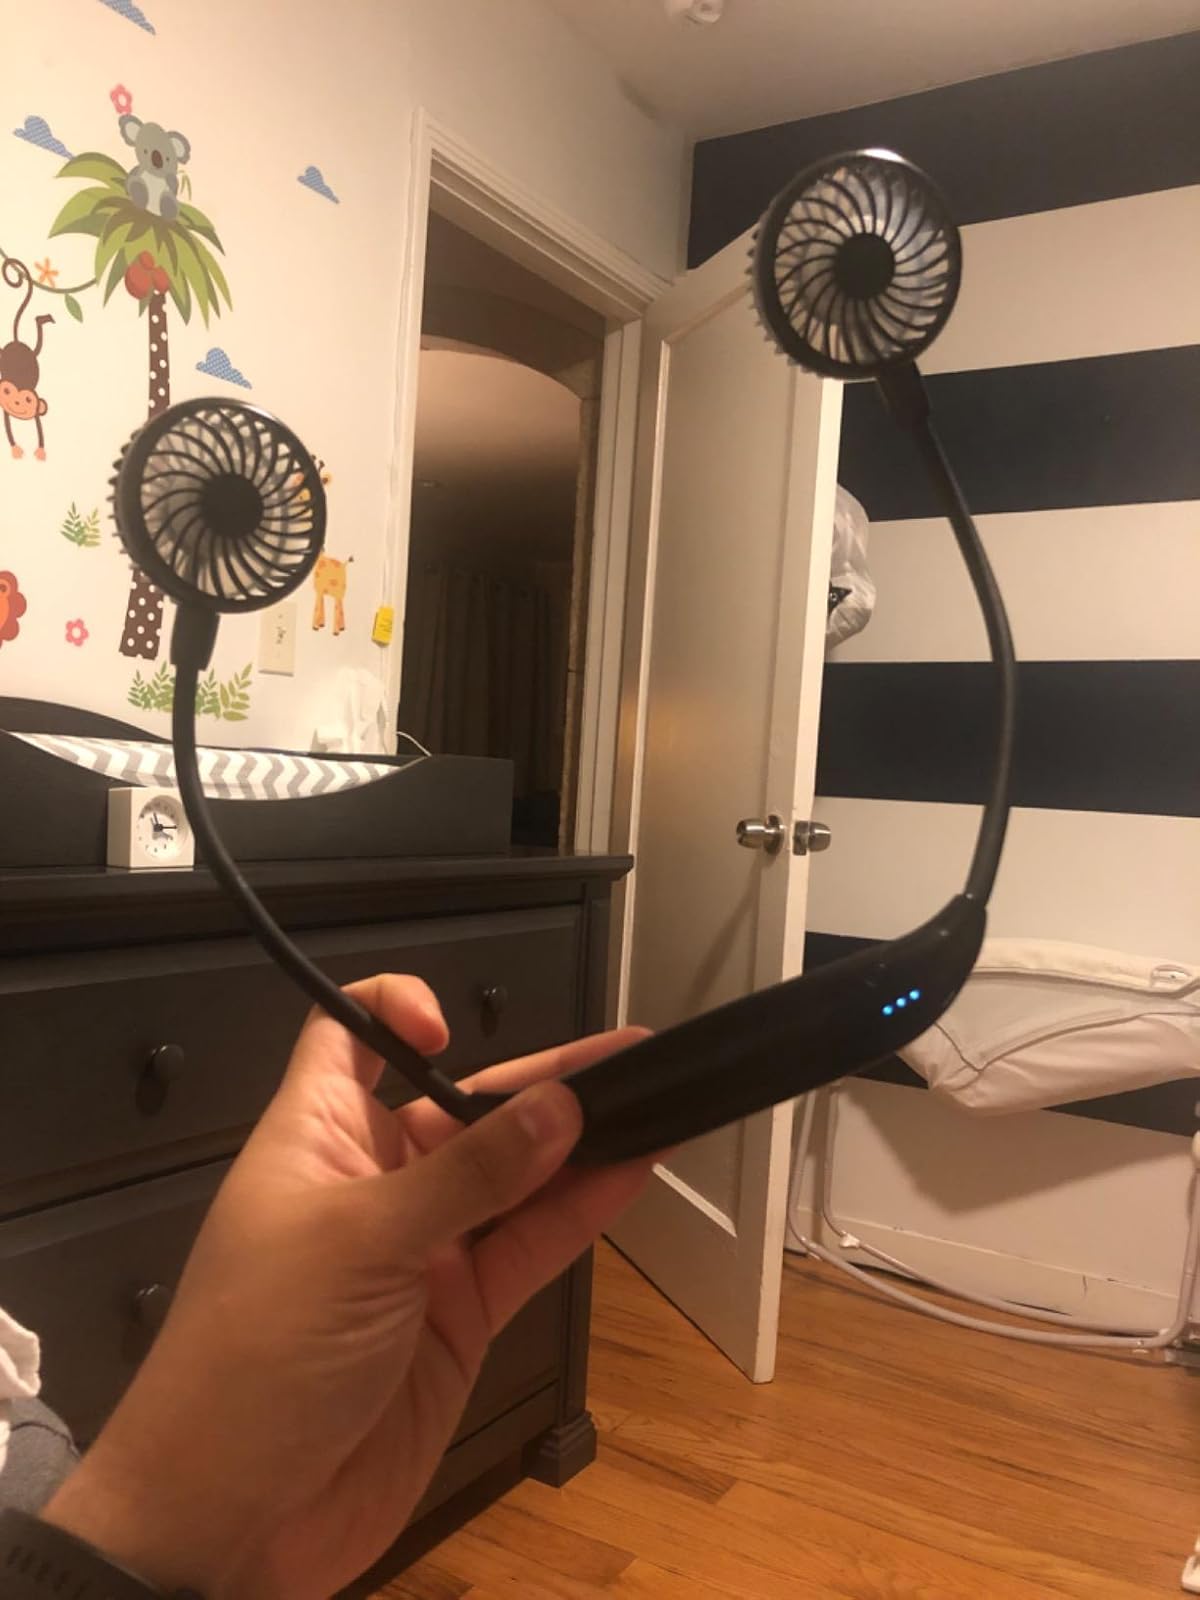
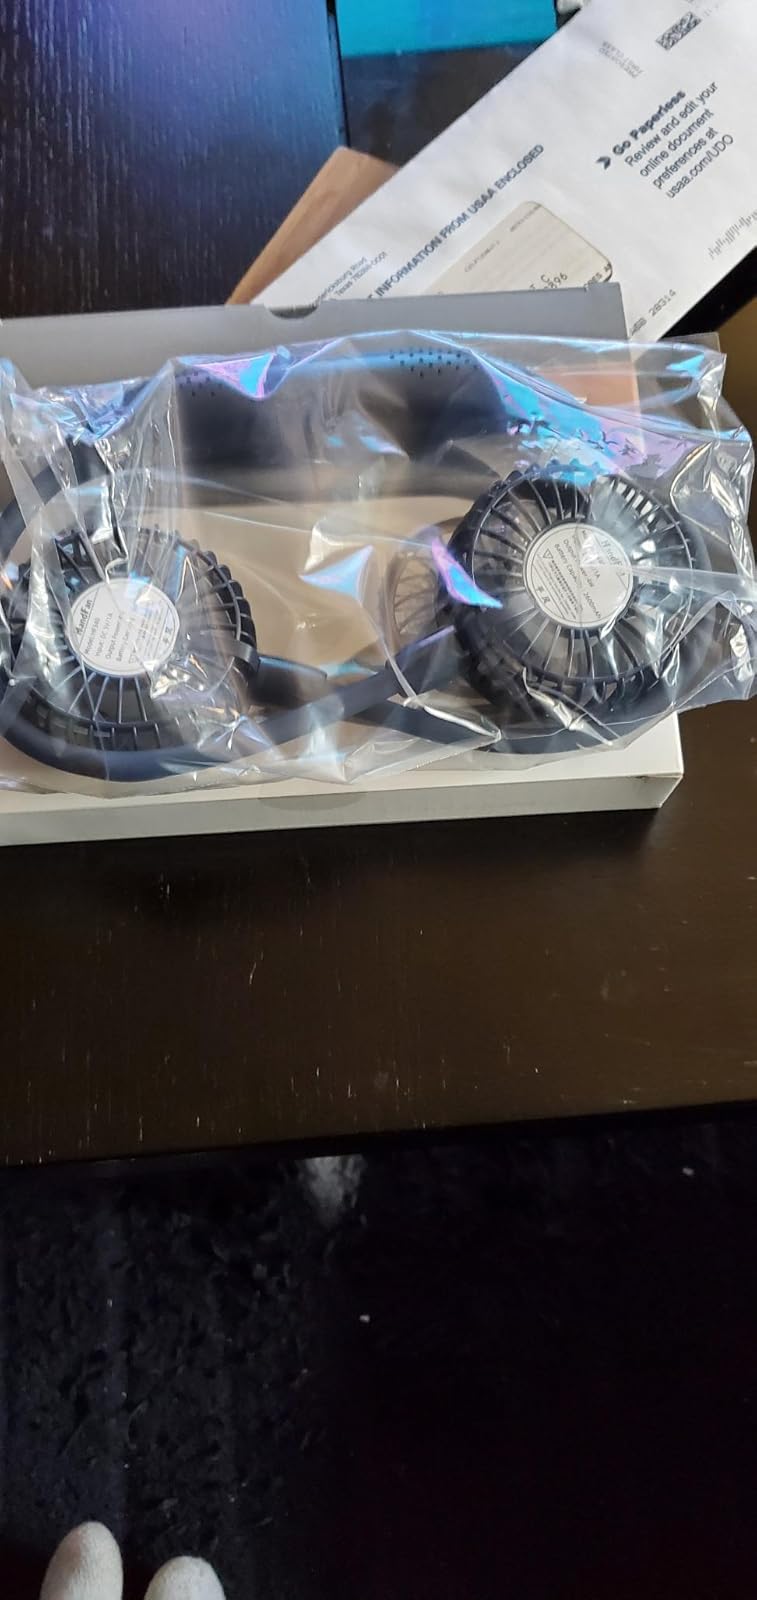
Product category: fan
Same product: no